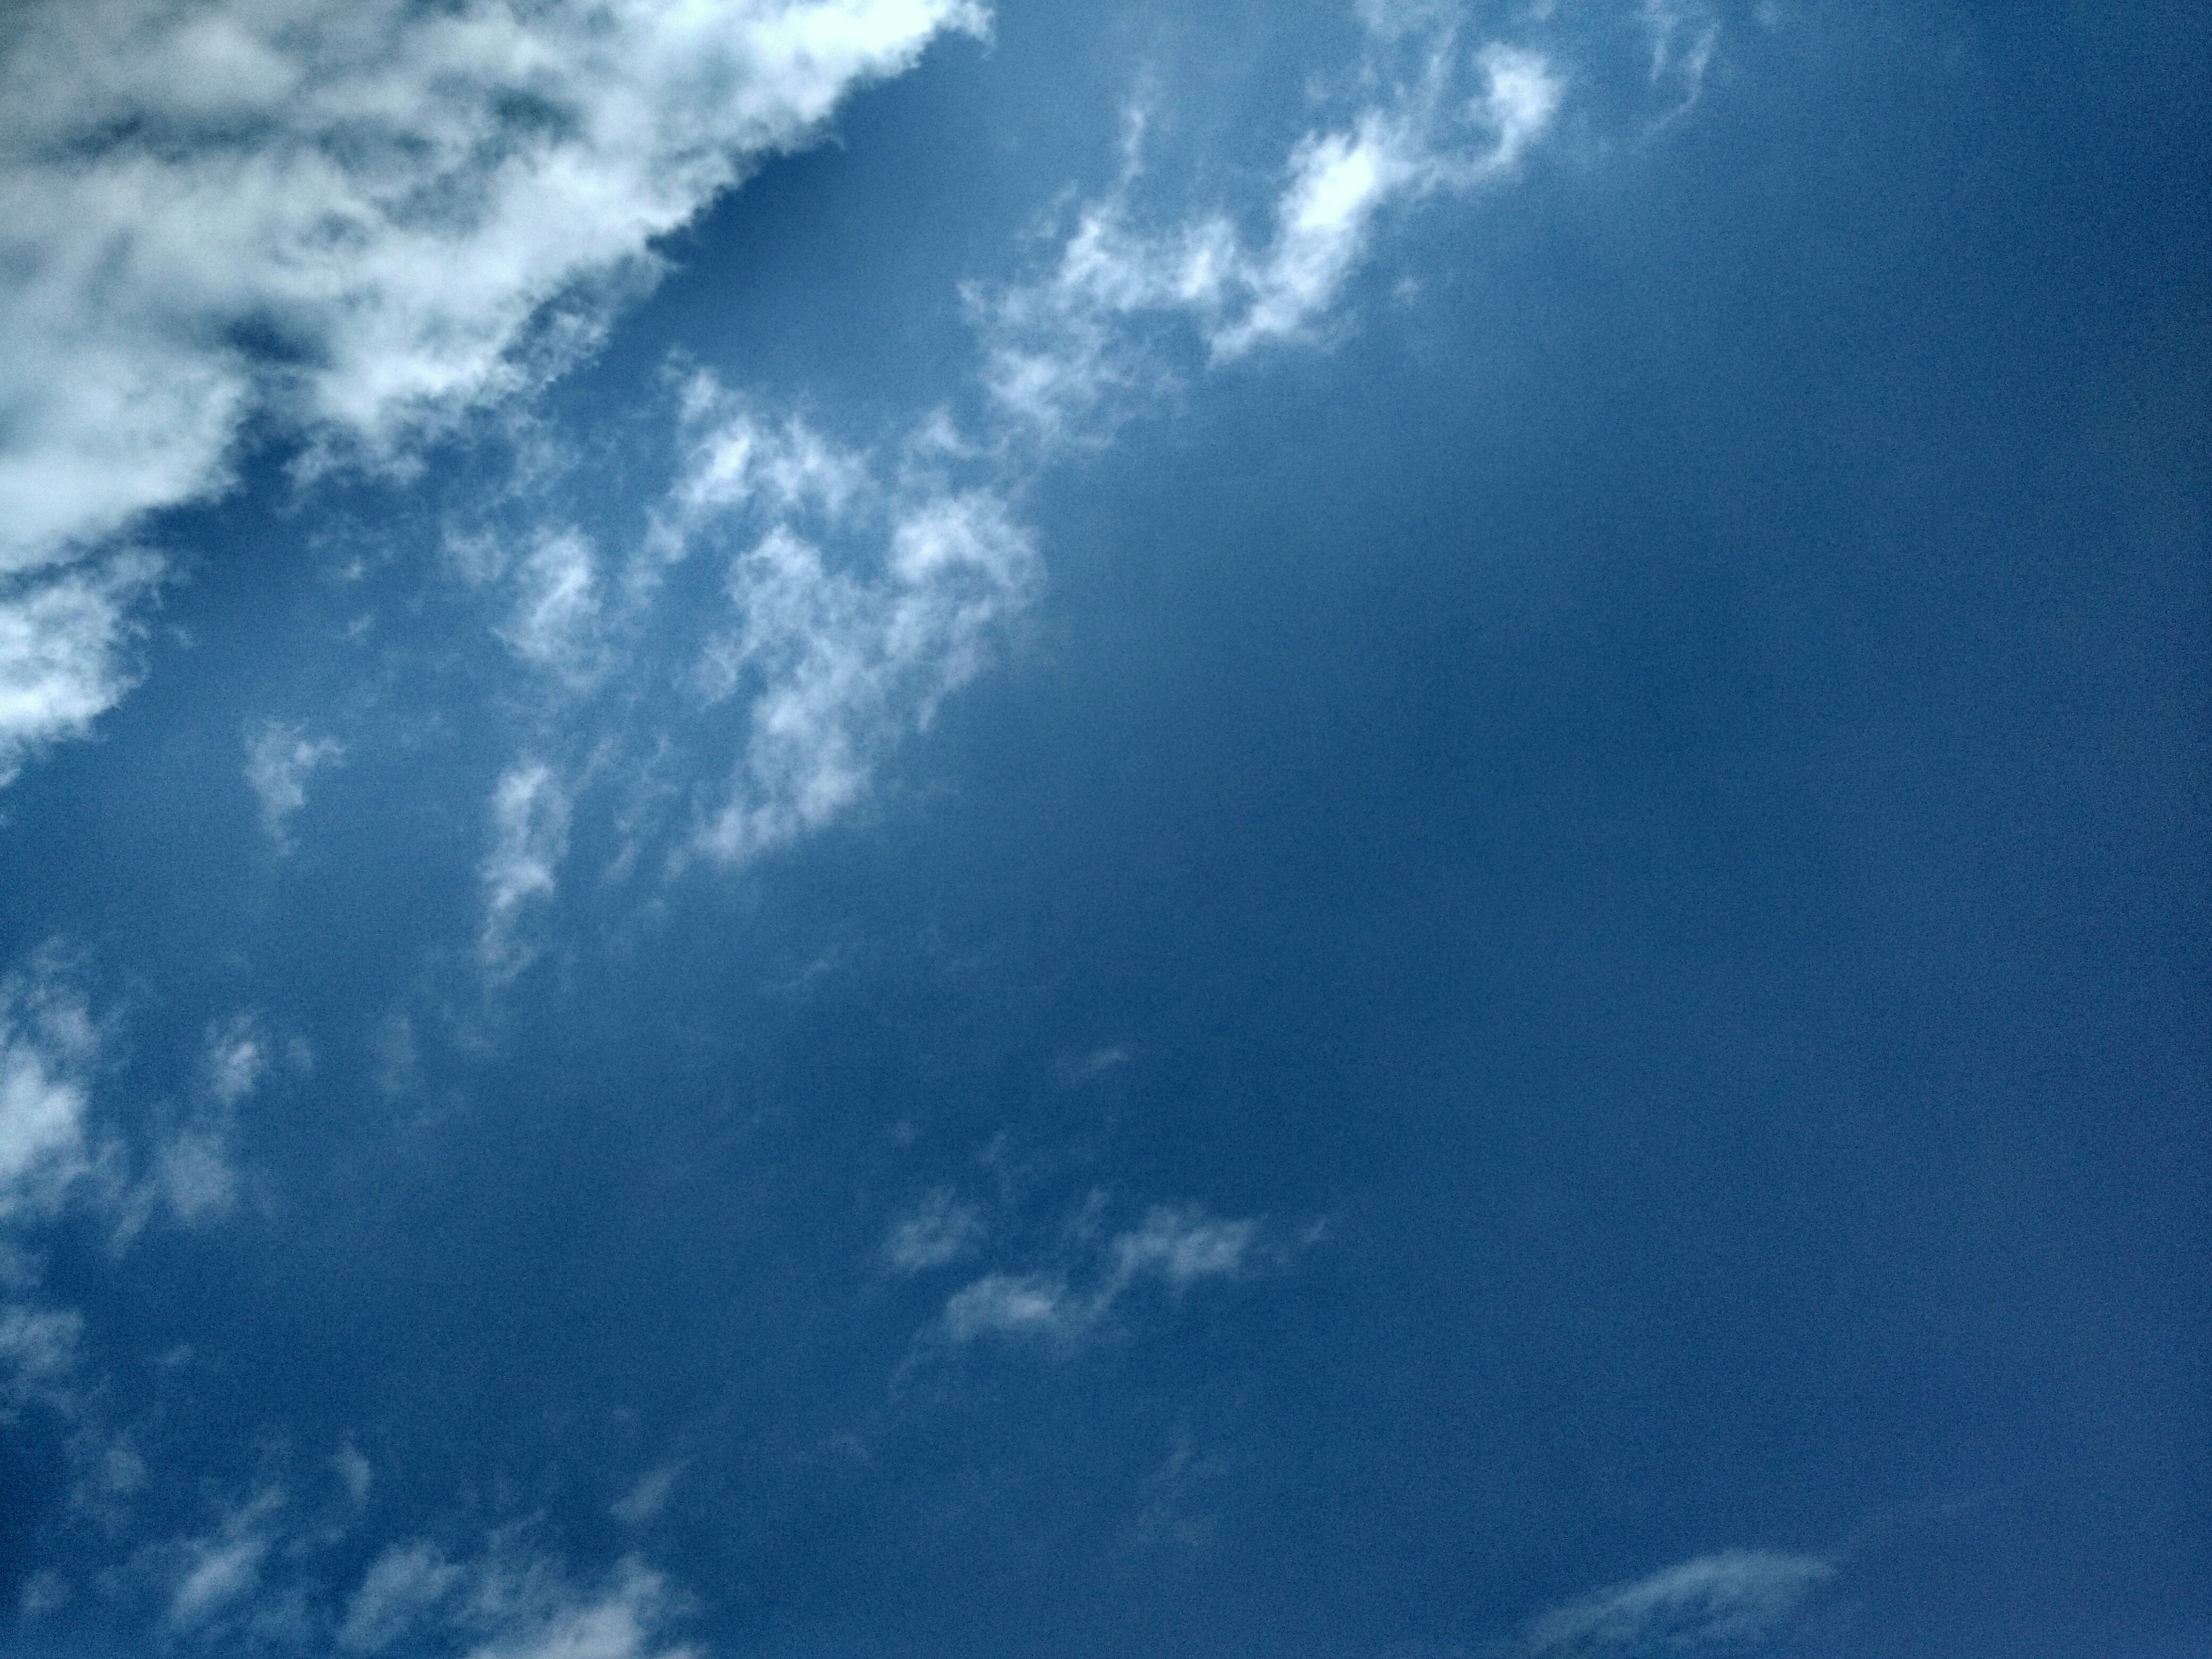
horizon, cloud, sky, sunlight, atmosphere, daytime, cumulus, blue, meteorological phenomenon, atmosphere of earth